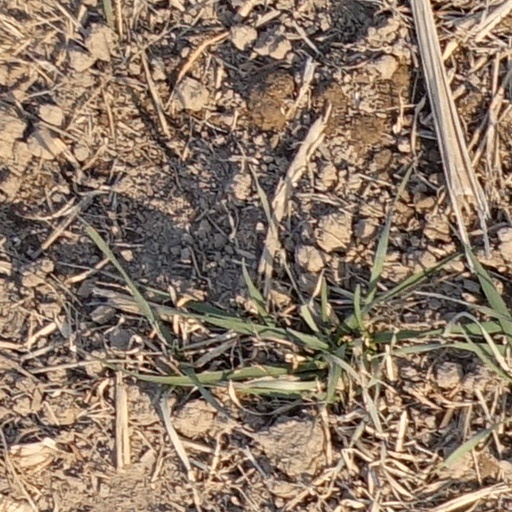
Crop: wheat